Pavol Rusko

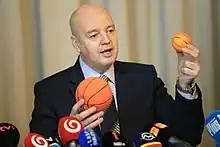
Rusko explaining his version of the promissory notes scandals using small balls at a press conference in 2018

After leaving politics, Rusko maintained low profile and largely stayed out of the news. In 2018, he surprised the public by announcing that the actual way how he settled the dispute with Marián Kočner over the debt back in 2000 was by issuing promissory notes in the total value of 70 million EUR. Rusko claimed that he issued the promissory notes as a private individual but since he was the CEO of TV Markíza, the broadcaster was responsible for paying the debt as Rusko had previously lost all his property. On the basis of this promisory note, Kočner demanded millions of euros of payments from TV Markíza. His claimed was initially backed by a local court.